Star Trek: Picard season 1

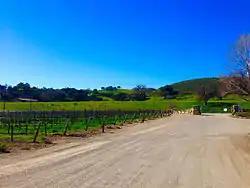
Filming took place at Sunstone Winery in Santa Ynez Valley, California to depict Chateau Picard

For the scenes set in Chateau Picard, Culpepper filmed several shots looking at Picard through objects such as wine bottles and glasses to give the impression that the character is trapped by his life at the vineyard. Chateau Picard is in France in the "Star Trek" universe, but the series could not logistically film on location in the country. When looking for a location to portray the vineyard and chateau in the United States, Culpepper wanted somewhere that felt more like an actual chateau than was depicted in "The Next Generation". The final location was Sunstone Winery in Santa Ynez Valley, California, which features a villa constructed from reclaimed French materials. Filming took place there for a week in April 2019.